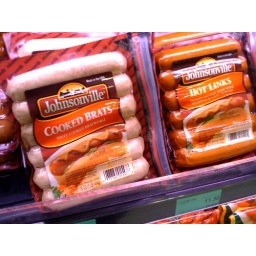
Bad news for naughty boys and girls around the world. You could end upa sausage.